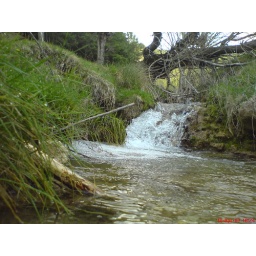
green grass and pure water in romania